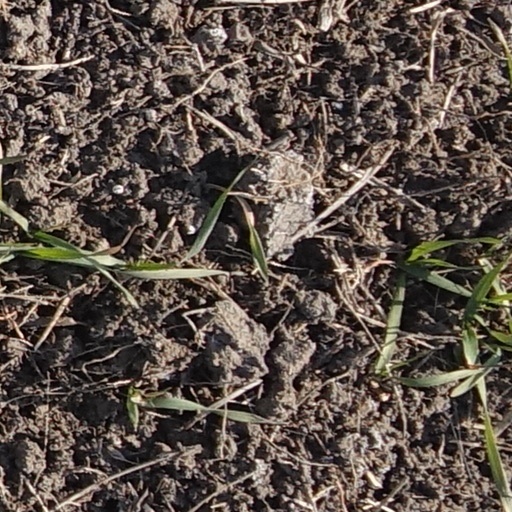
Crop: wheat